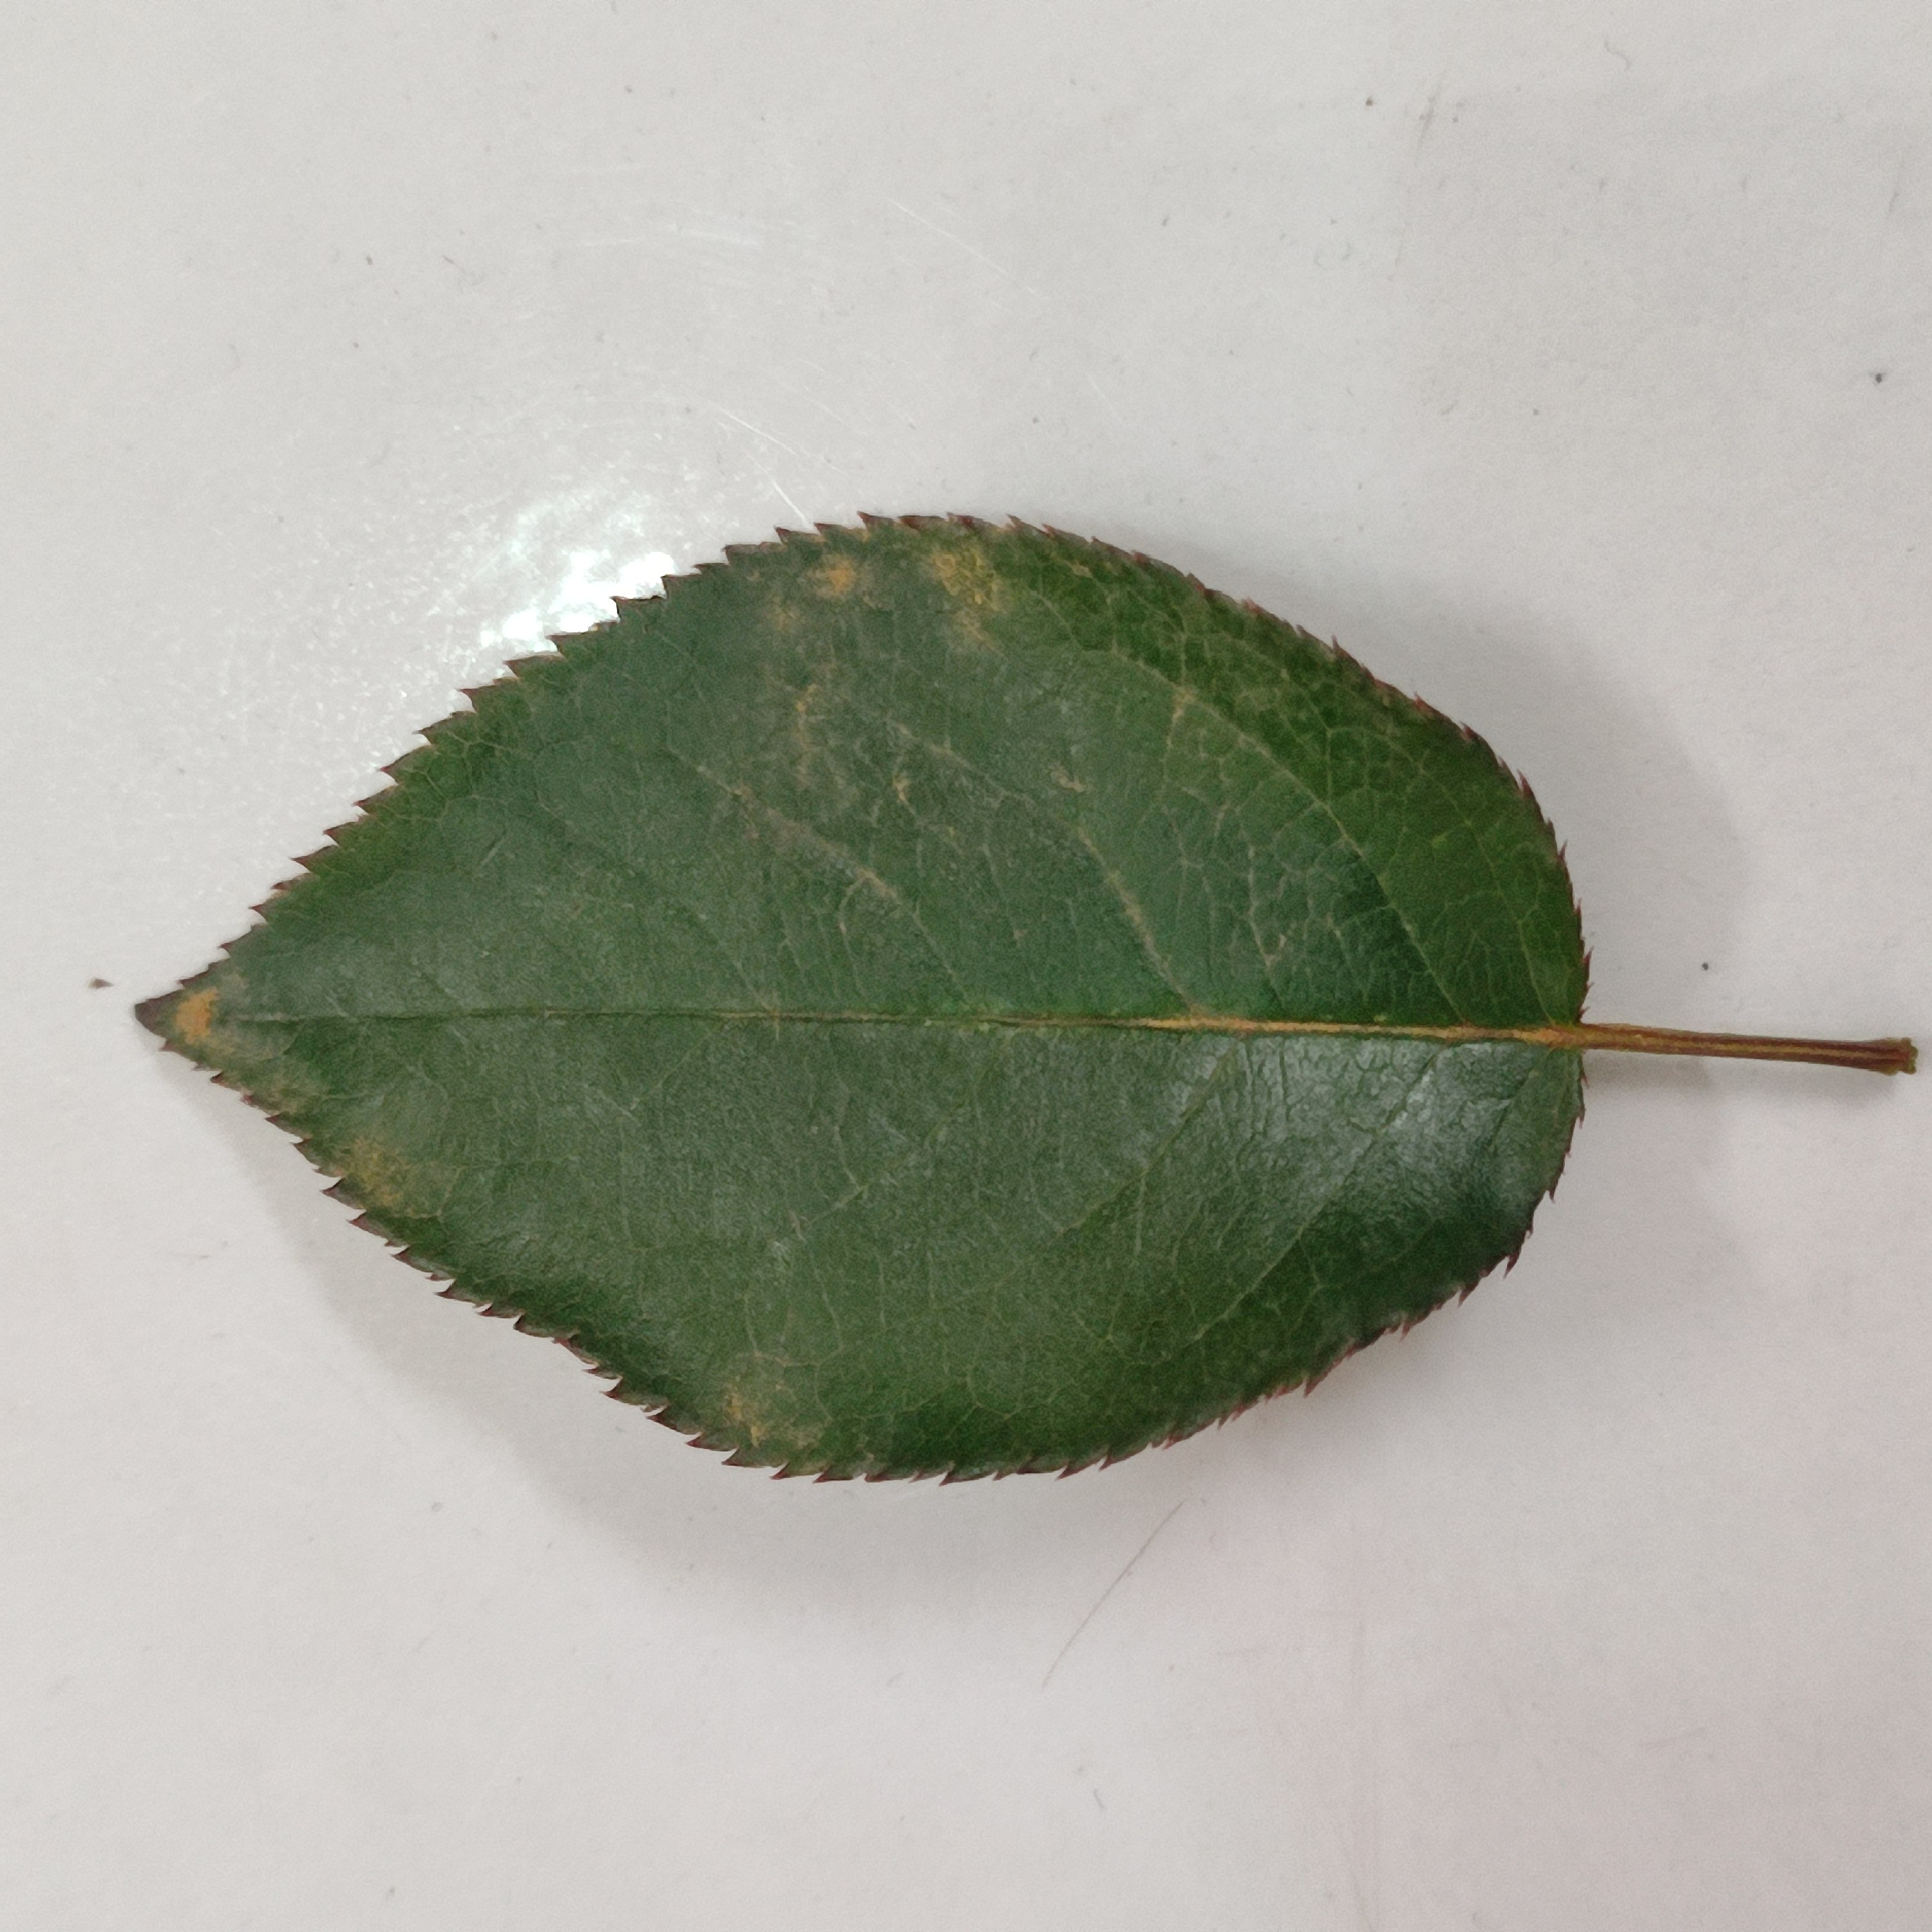
Label: Healthy Leaf